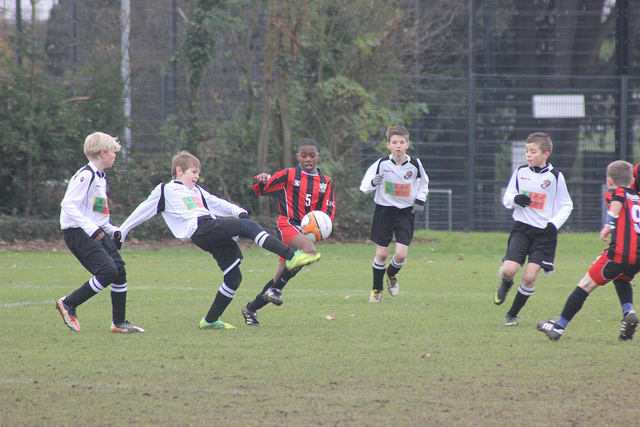
các cậu bé đang tranh chấp bóng ở trên sân